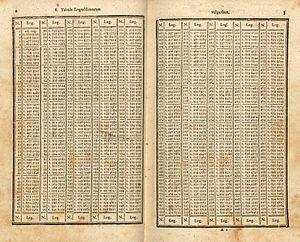
Le baron Jurij Bartolomej Vega est un mathématicien, physicien et officier d'artillerie slovène né le 23 mars 1754 à Zagorica près de Dolsko en Slovénie et mort le 26 septembre 1802 à Nussdorf près de Vienne en Autriche.